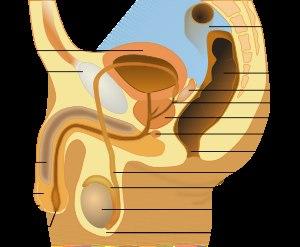
L'appareil reproducteur masculin est l'appareil reproducteur de l'homme. Il est composé des cordons spermatiques, du scrotum, des testicules, des épididymes, des canaux déférents, des canaux éjaculateurs, des vésicules séminales, de la prostate, de l'urètre et du pénis.
Le système reproducteur d’un organisme, appelé aussi appareil génital ou reproducteur, est le système biologique constitué de l'ensemble des organes anatomiques qui participent à la reproduction. Chez les organismes sexués, on parle des organes sexuels ou des organes génitaux chez les animaux, ou encore des caractères sexuels primaires.